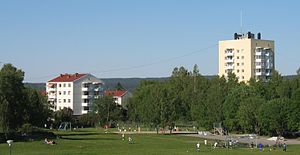
Lambertseter
Typisk bebyggelse for Lambertseter